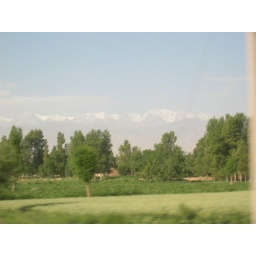
snow-capped mountains seen from the train in the Gobi Desert